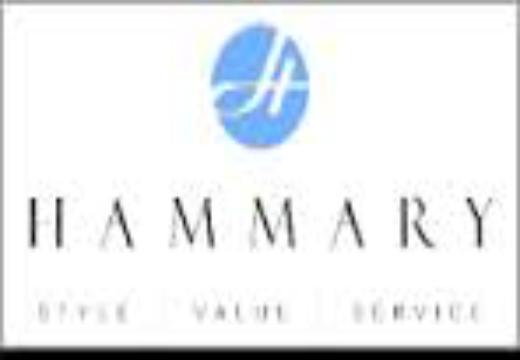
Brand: Hammary
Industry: Clothes